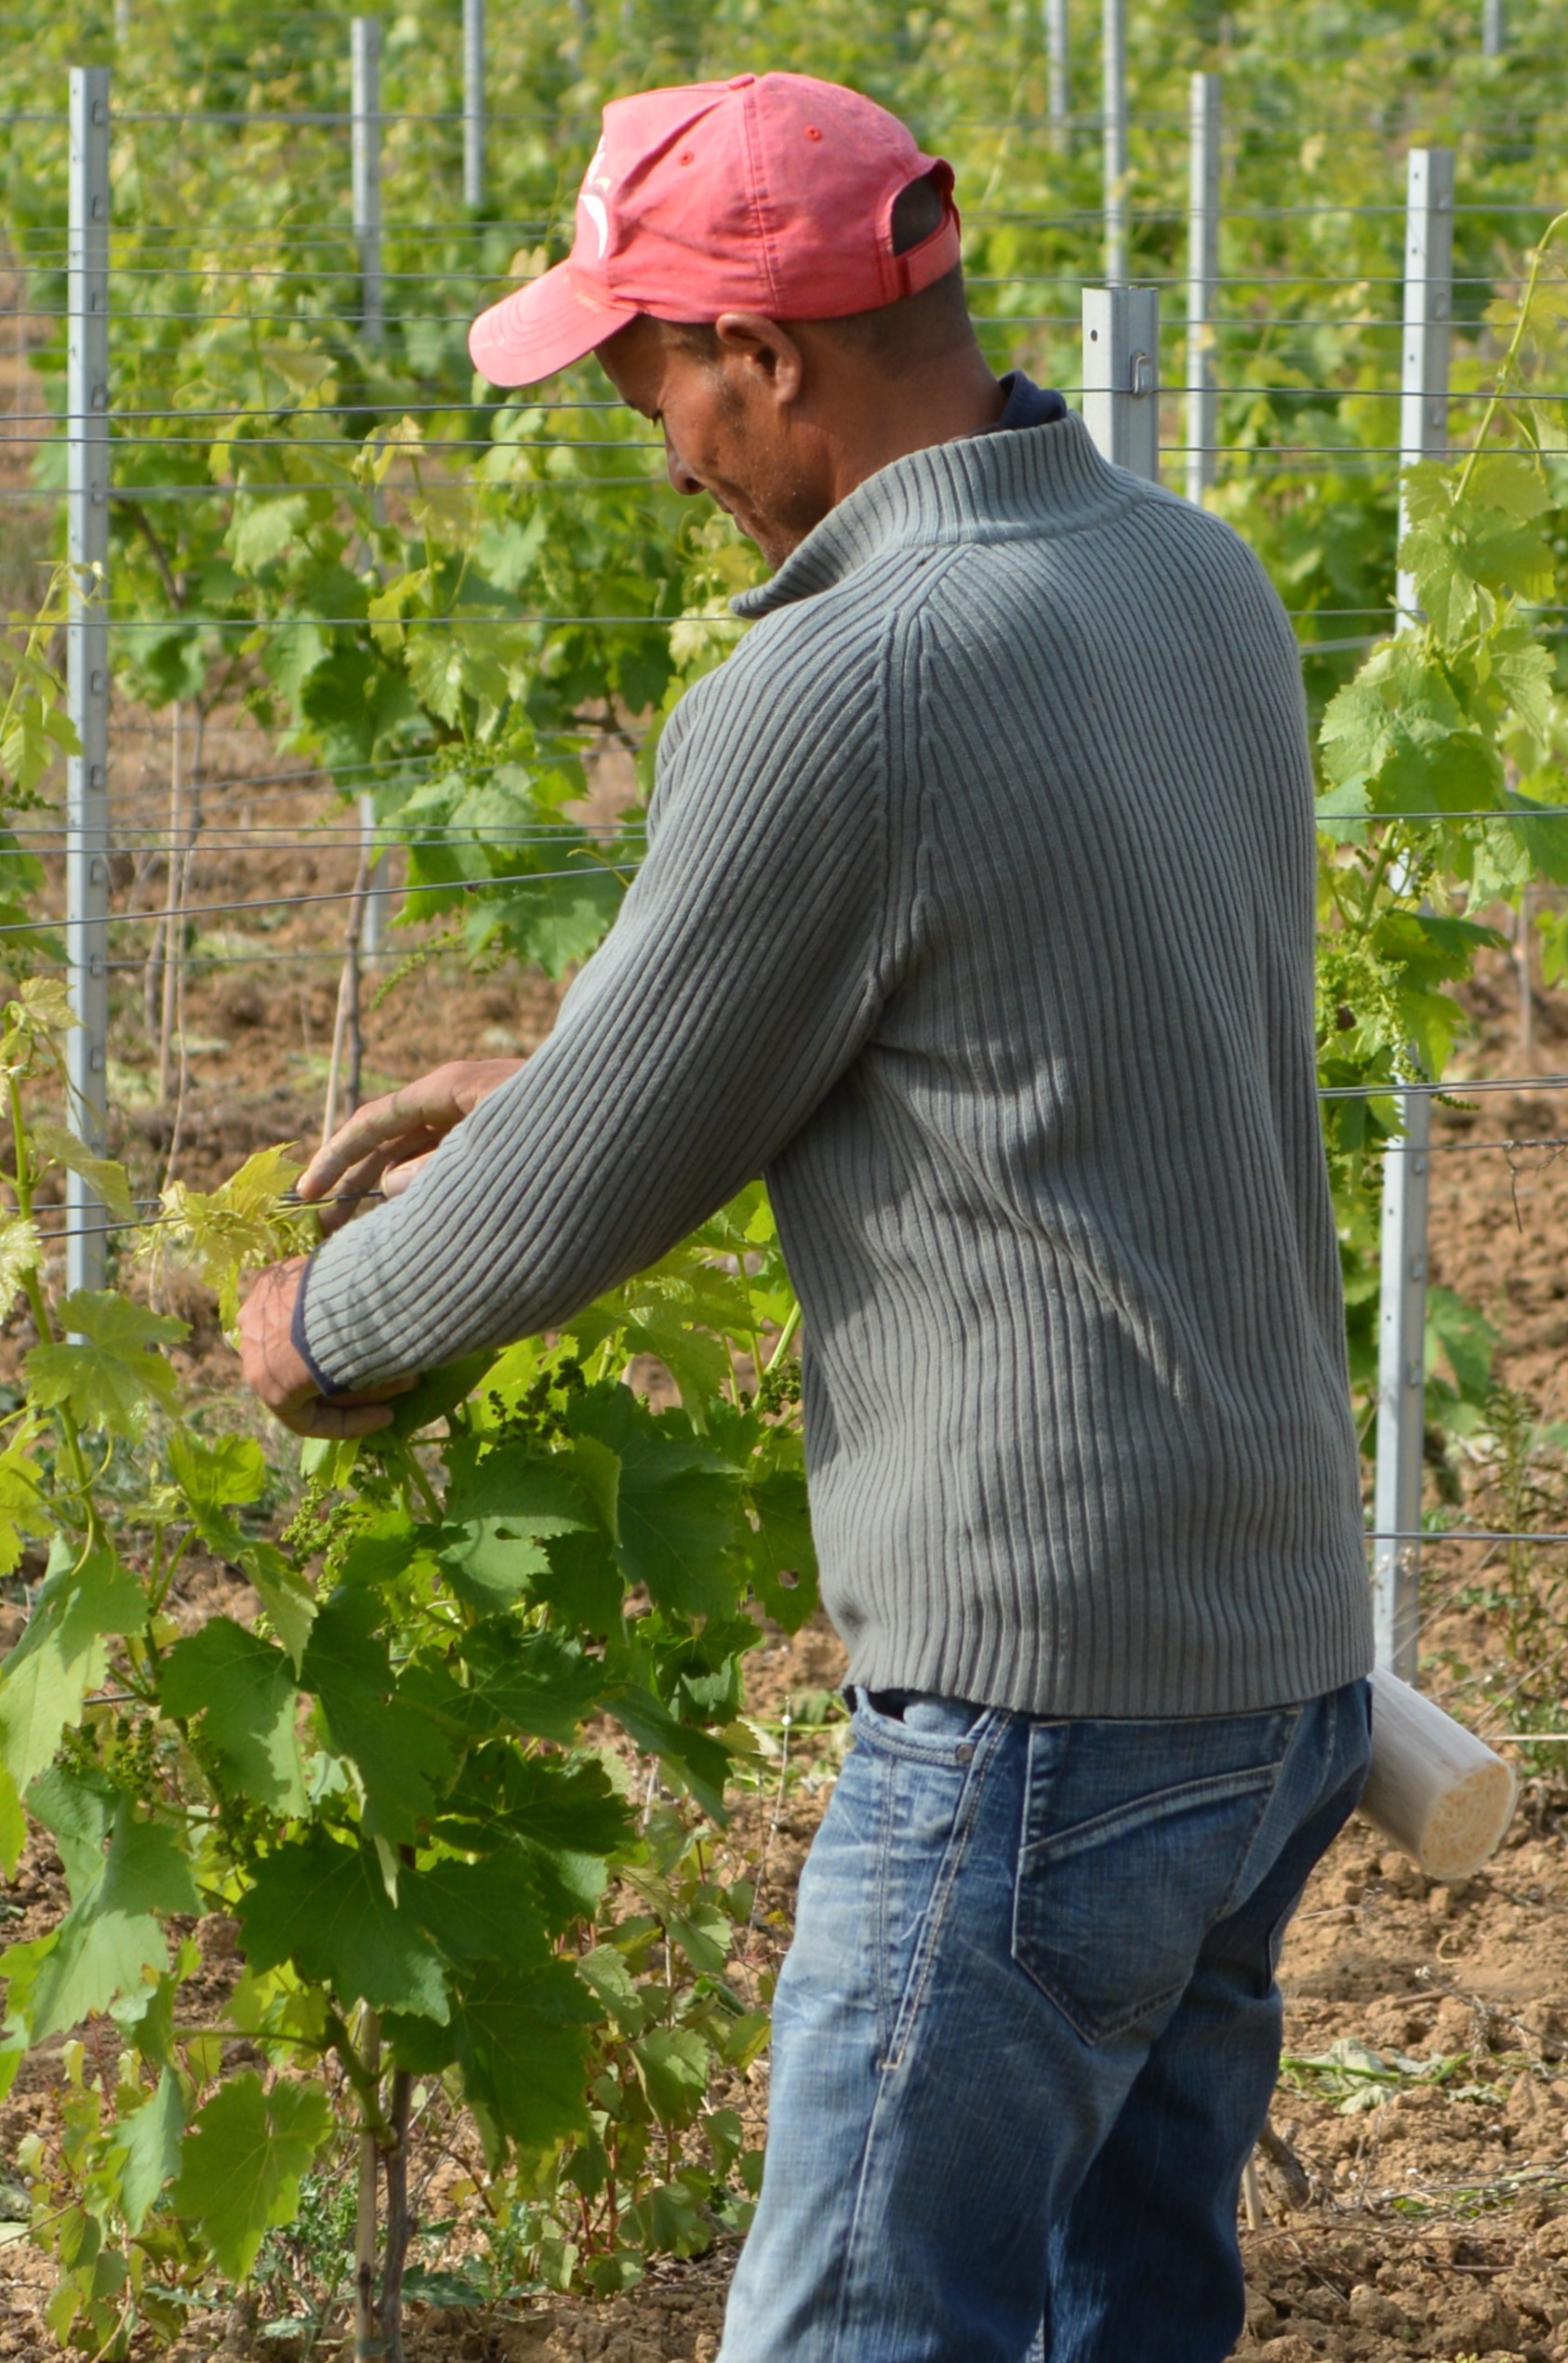
tree, people, plant, farm, soil, agriculture, farmer, worker, gardener, seasonal worker, farmworker